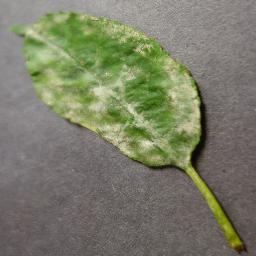
Label: Cherry___Powdery_mildew